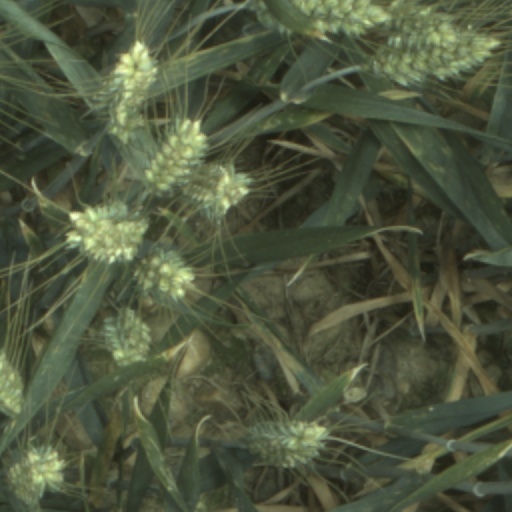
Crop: wheat